Österreichisches Wörterbuch

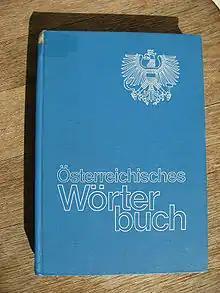
The school version of the 36th edition from 1985

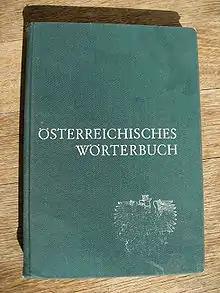
The school version of the 32nd edition from 1972

The Austrian dictionary hence defined the Austrian form of Standard German, making it official and obligatory for use in schools and in public administration. For private persons, the business correspondence of companies, publishing houses and newspapers it remained an orthographic recommendation.